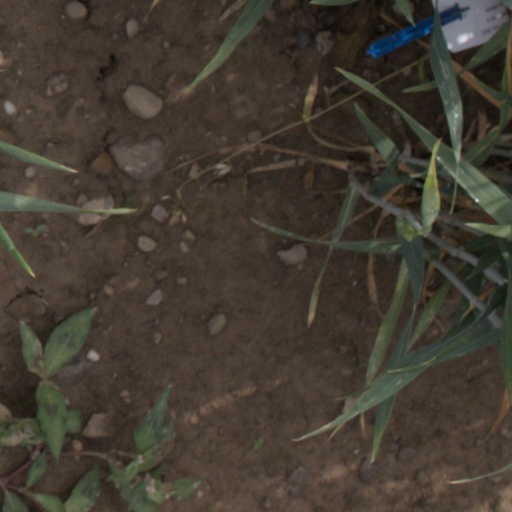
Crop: wheat